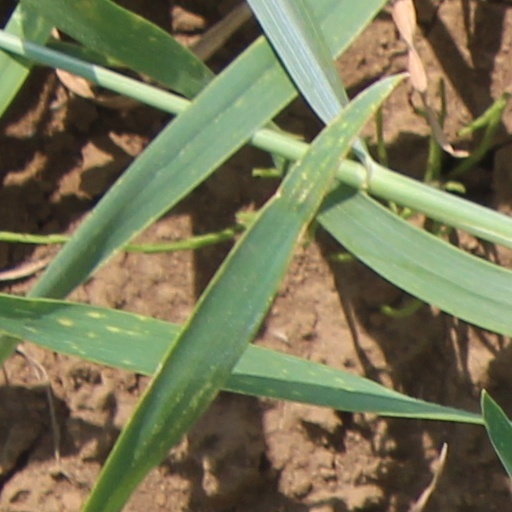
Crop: wheat